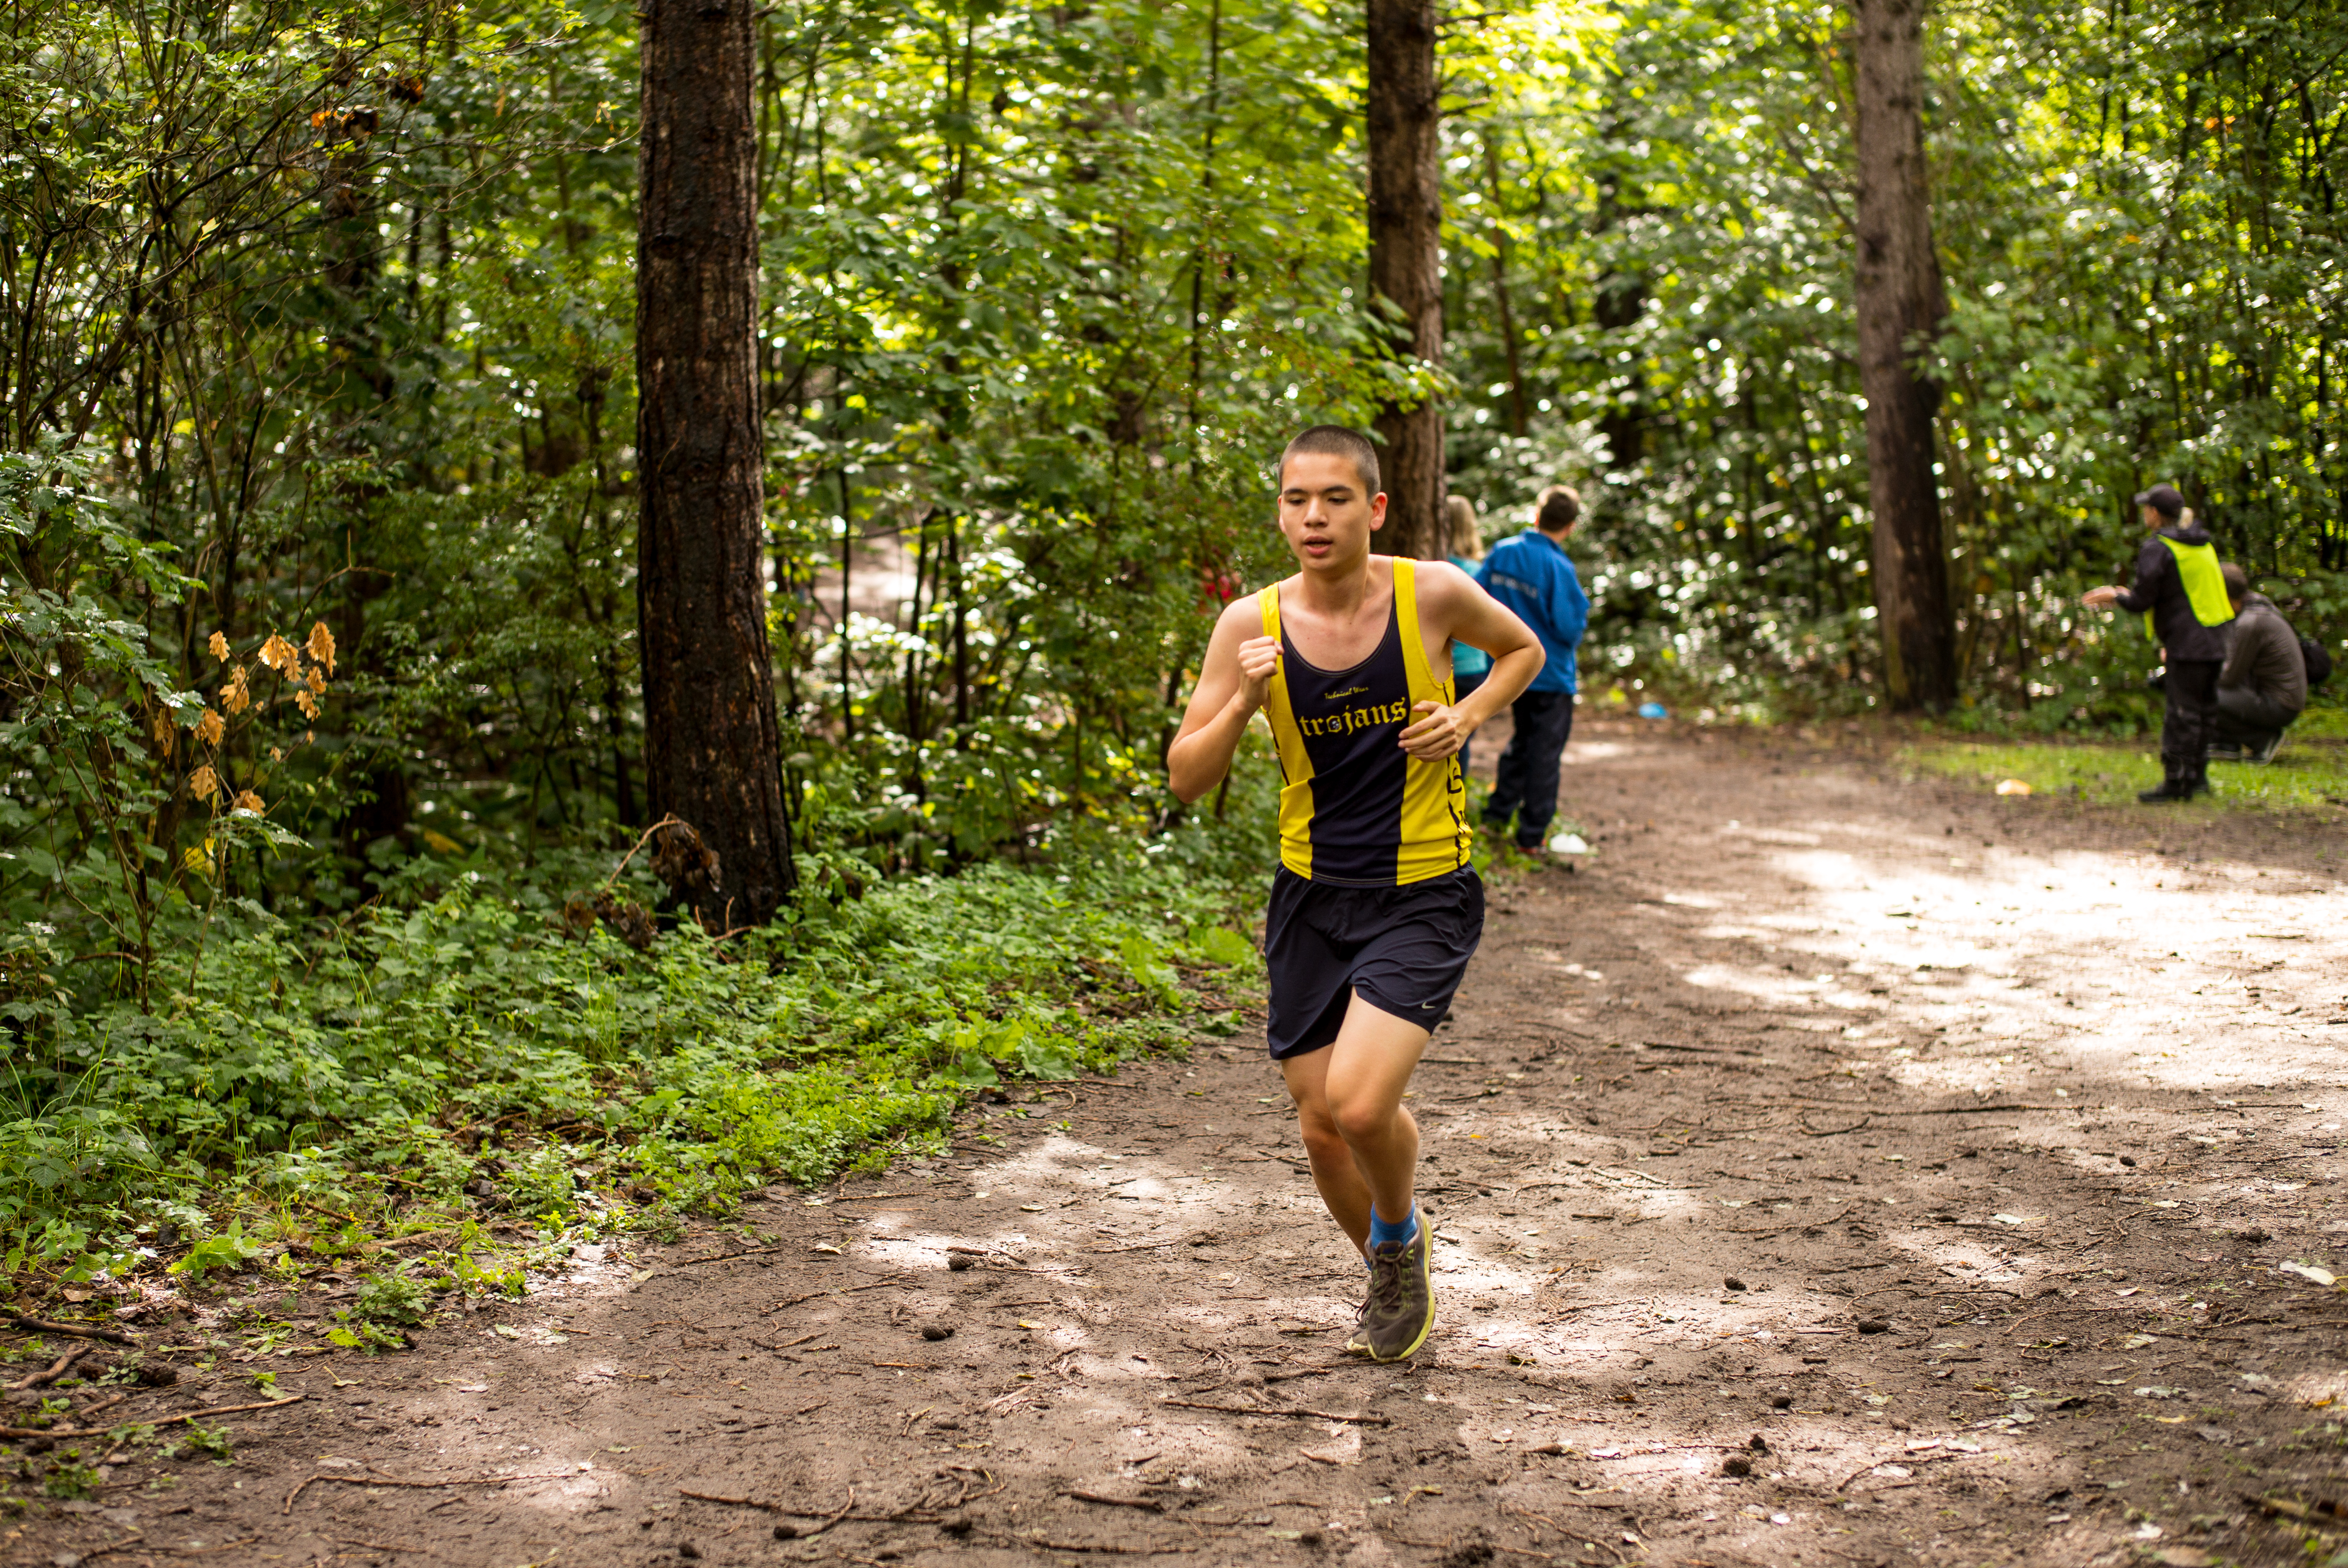
person, trail, running, recreation, jogging, race, sports, endurance, athletics, mountain biking, physical exercise, outdoor recreation, human action, individual sports, endurance sports, ultramarathon, duathlon, cross country running, cross country cycling